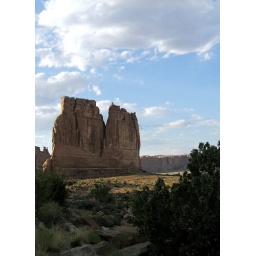
A rock tower in Moab